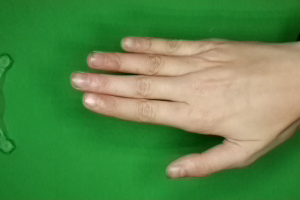
Label: paper